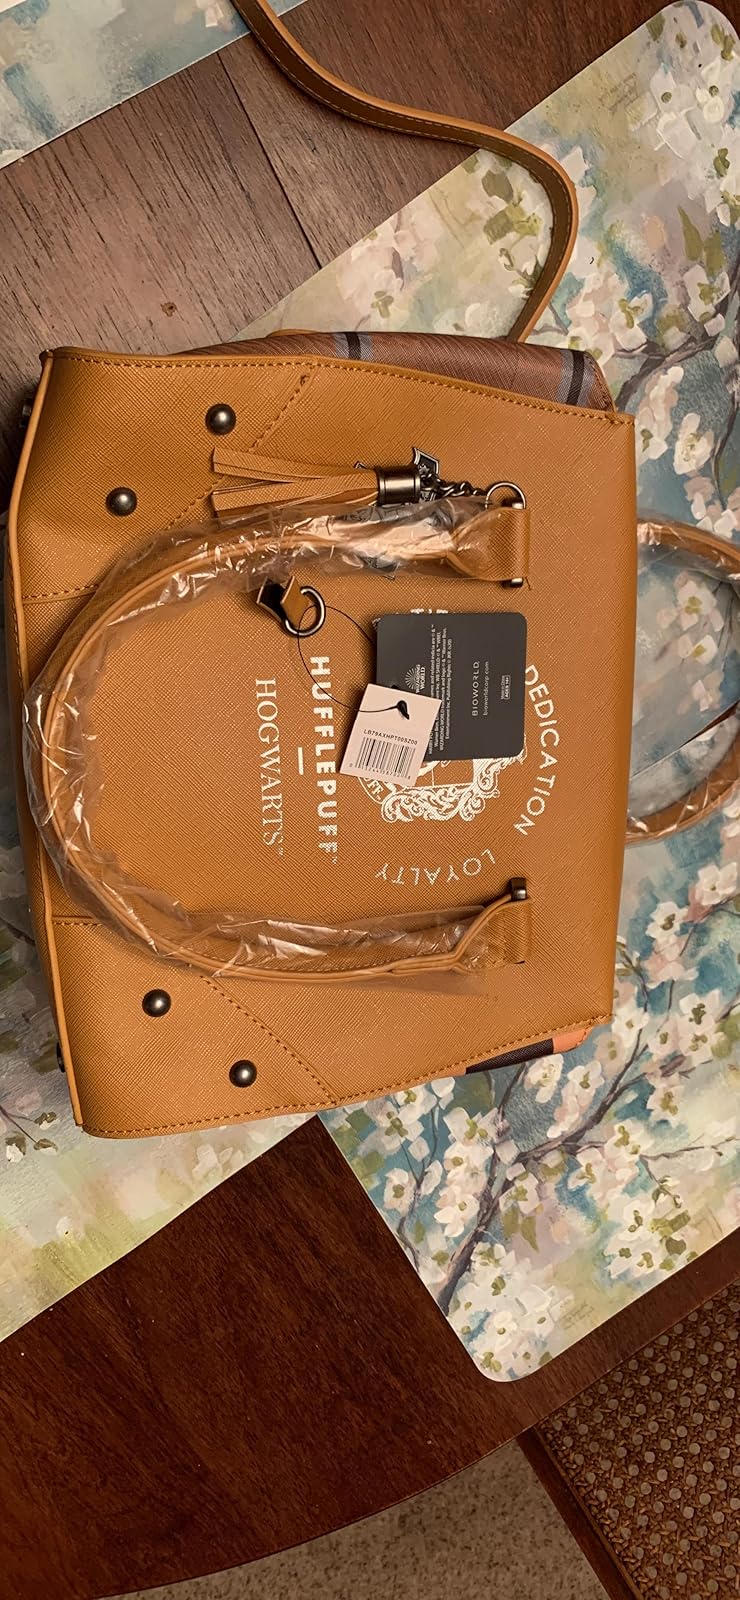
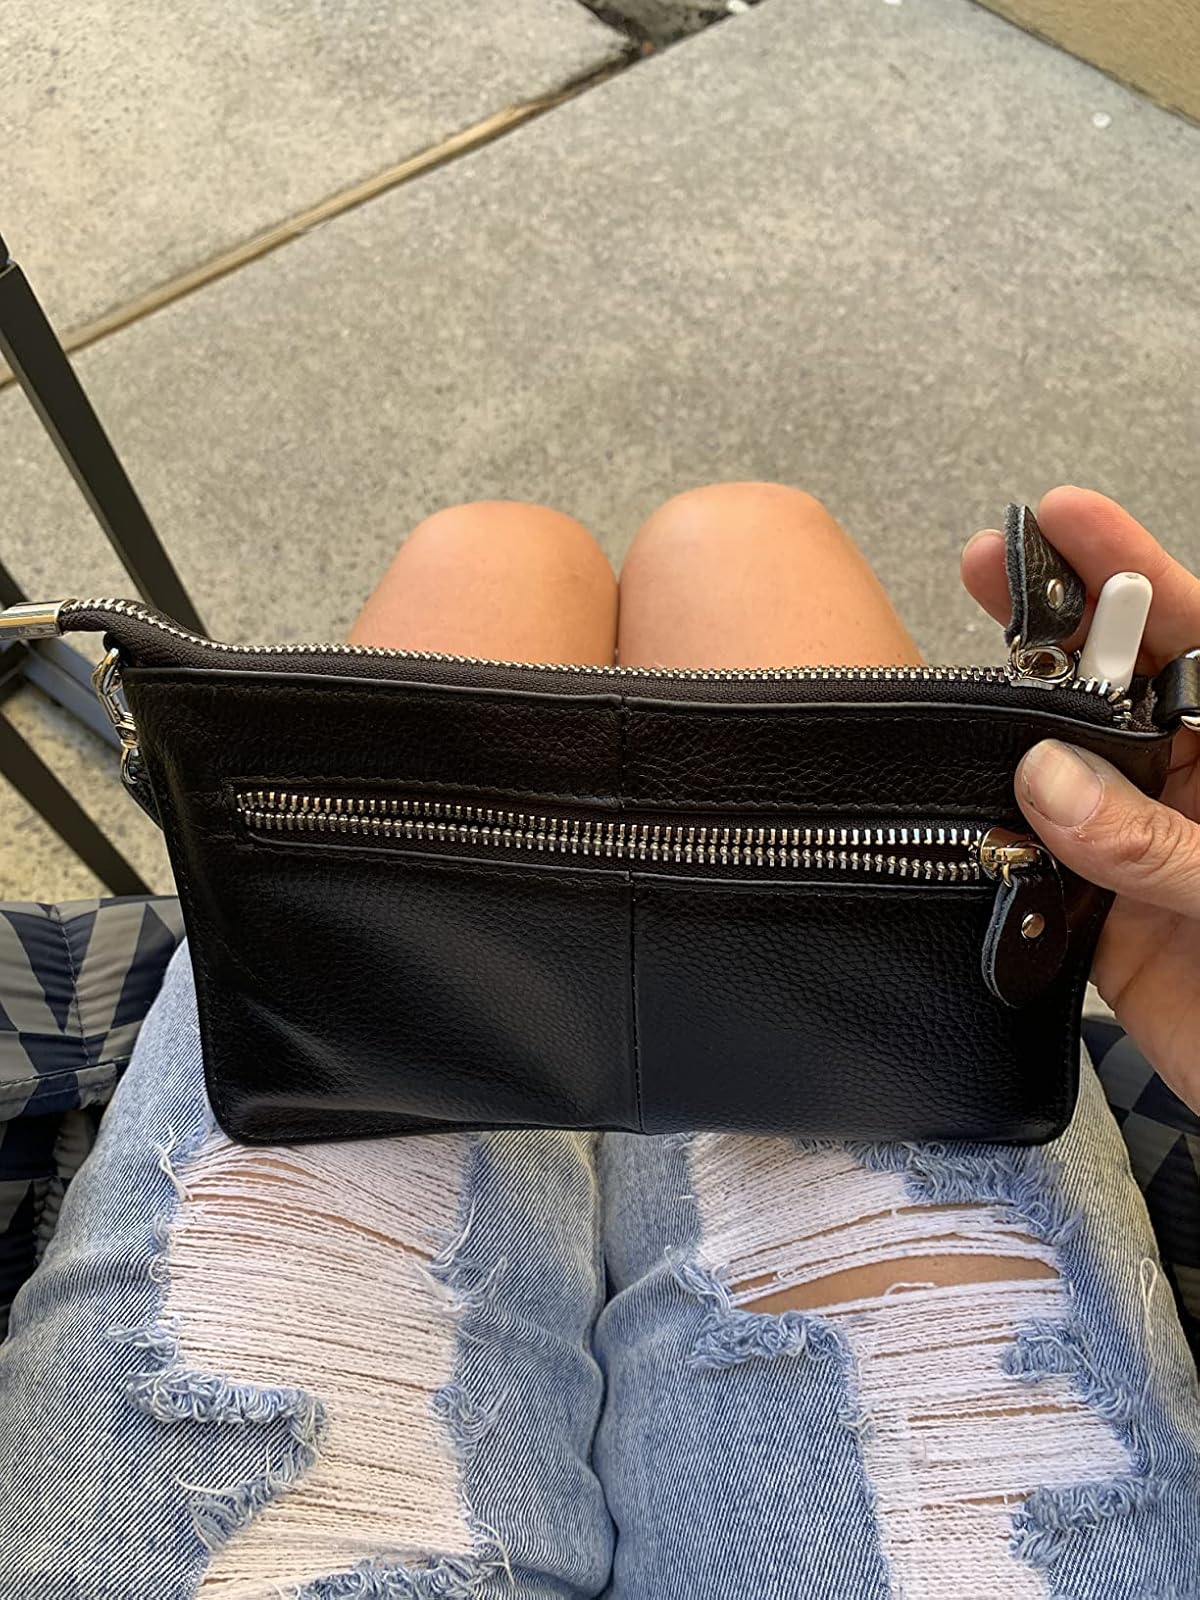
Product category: accessories_handbag
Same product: no